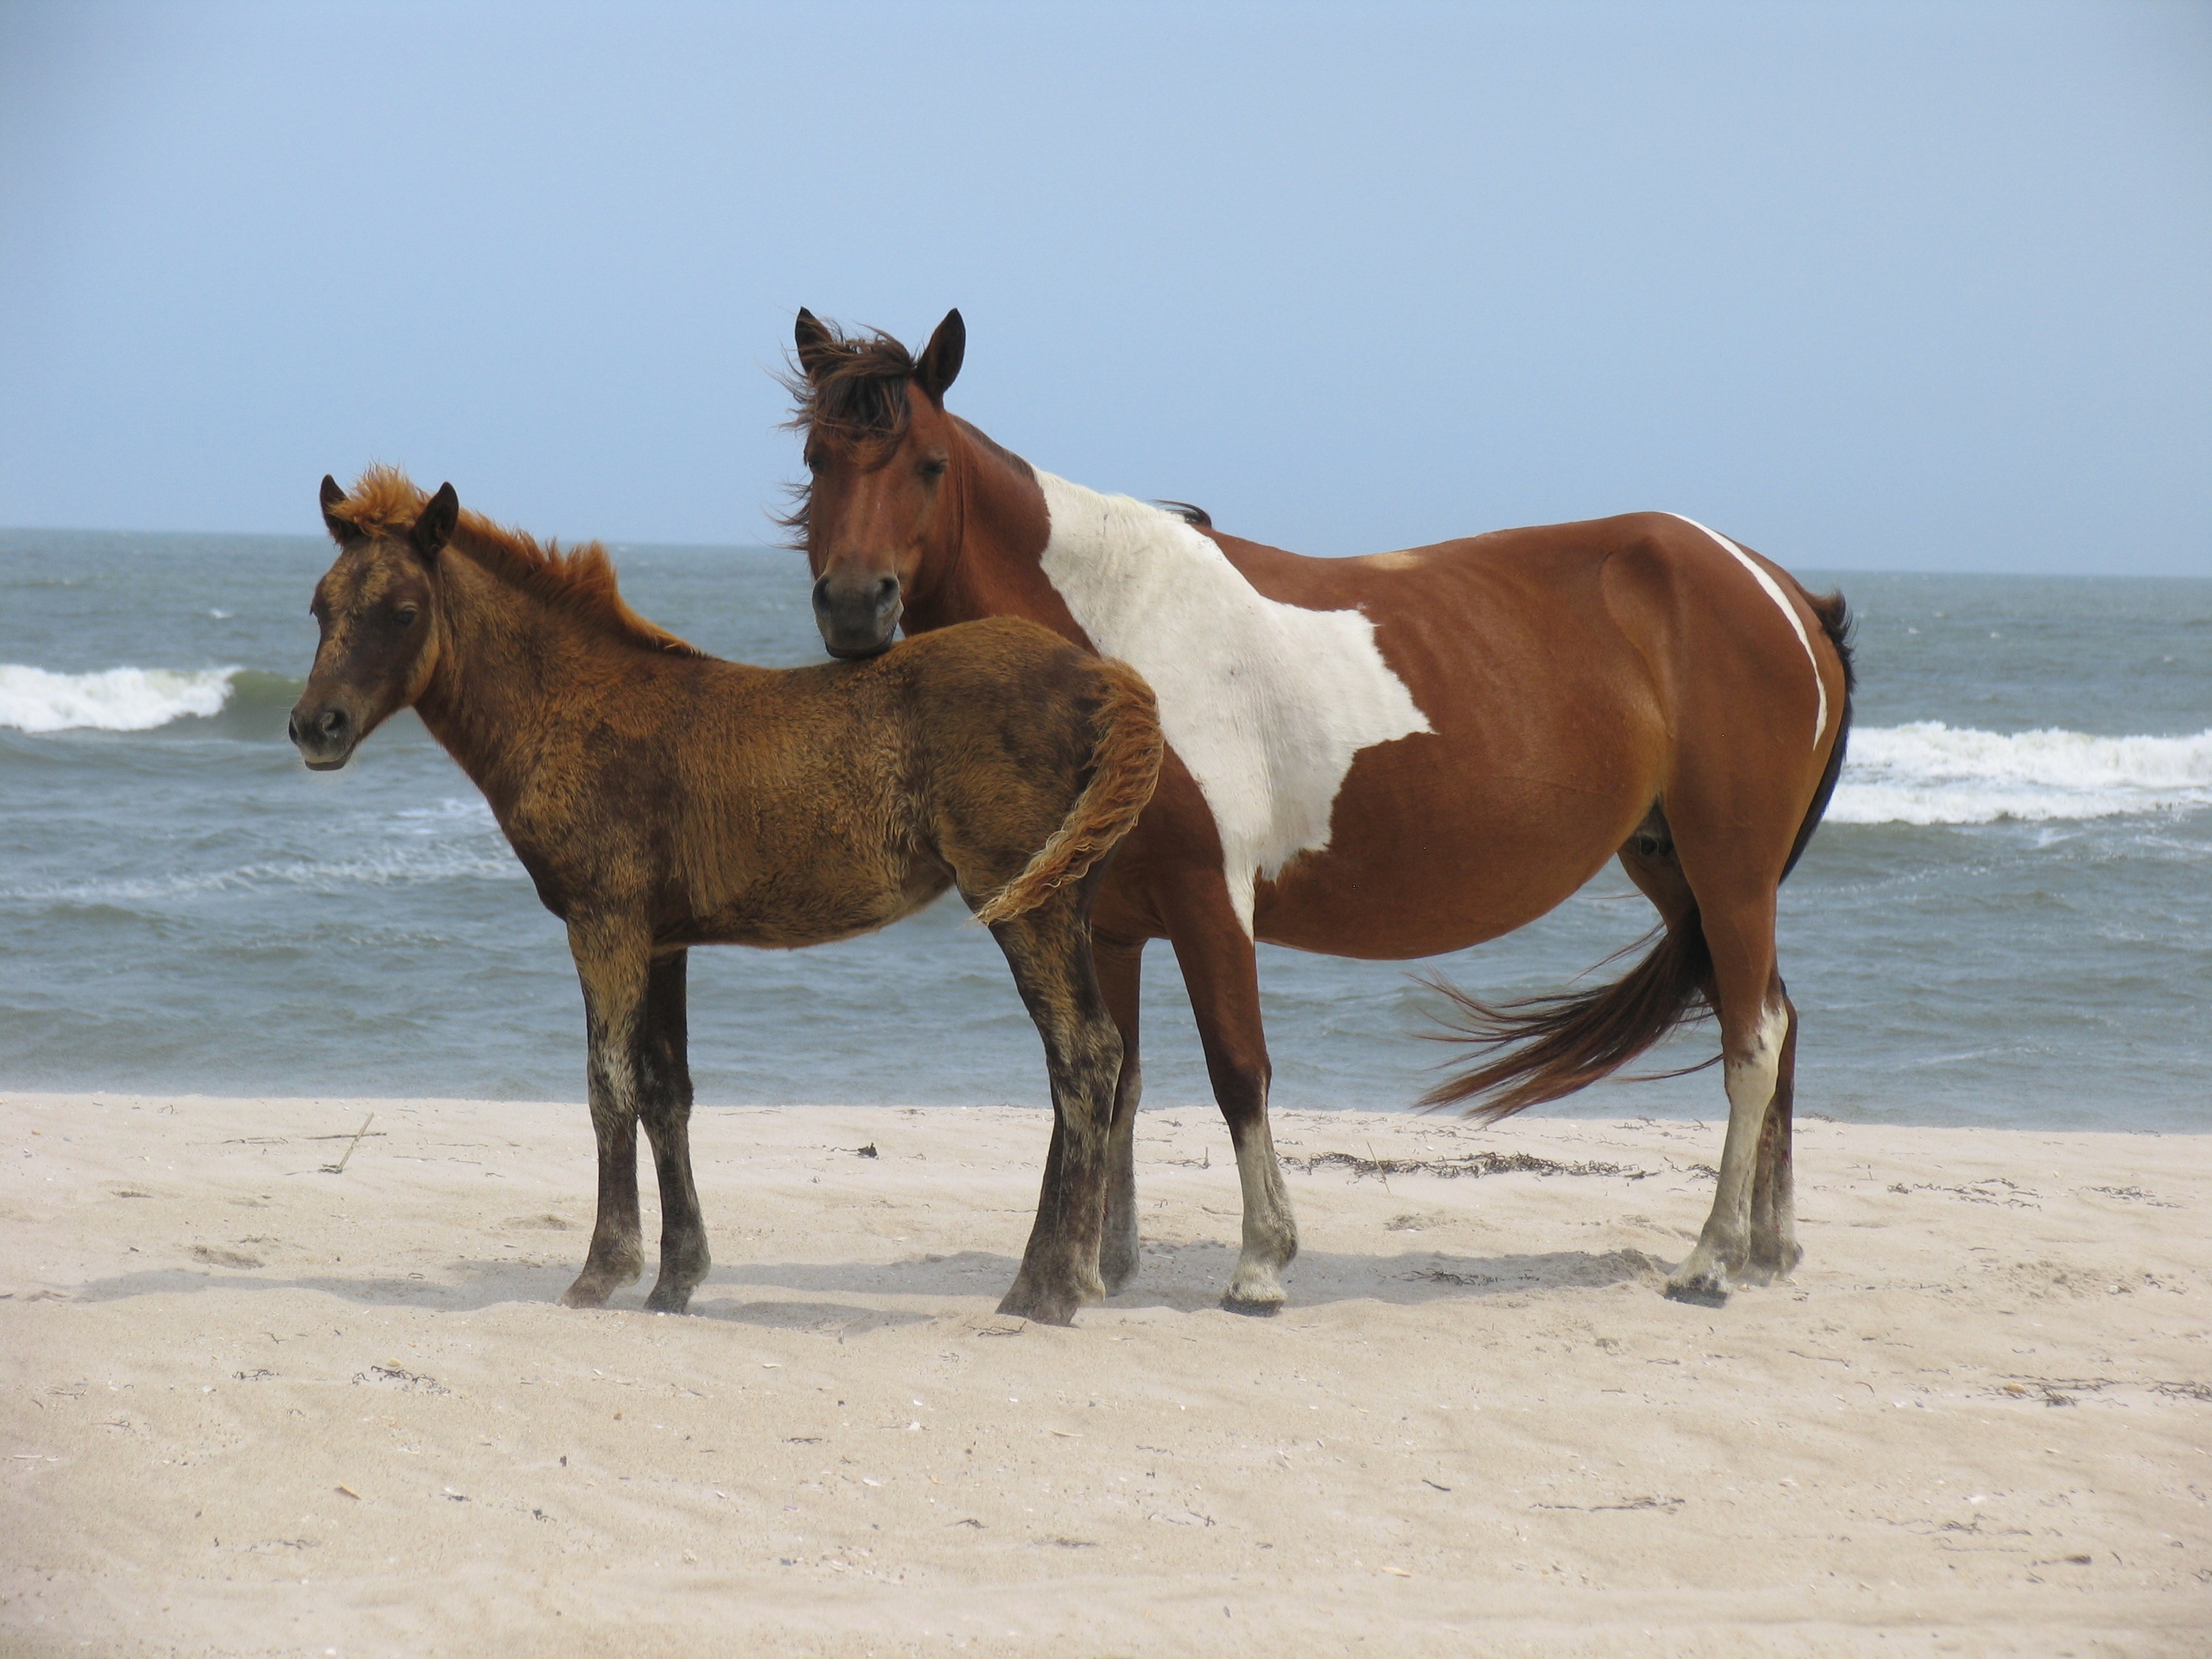
beach, water, nature, sand, ocean, wilderness, wildlife, horse, natural, usa, mammal, stallion, mane, outdoors, vertebrate, sanctuary, mare, feral, wild horses, colt, equestrianism, pack animal, assateague island, horse like mammal, mustang horse